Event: Nepal Earthquake
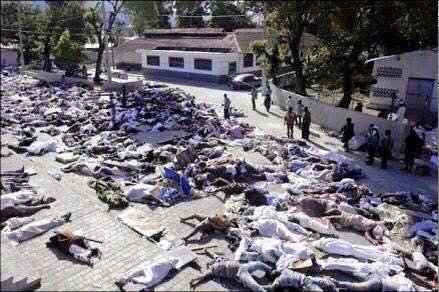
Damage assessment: damage